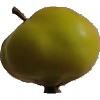
Label: Apple Red Yellow 2